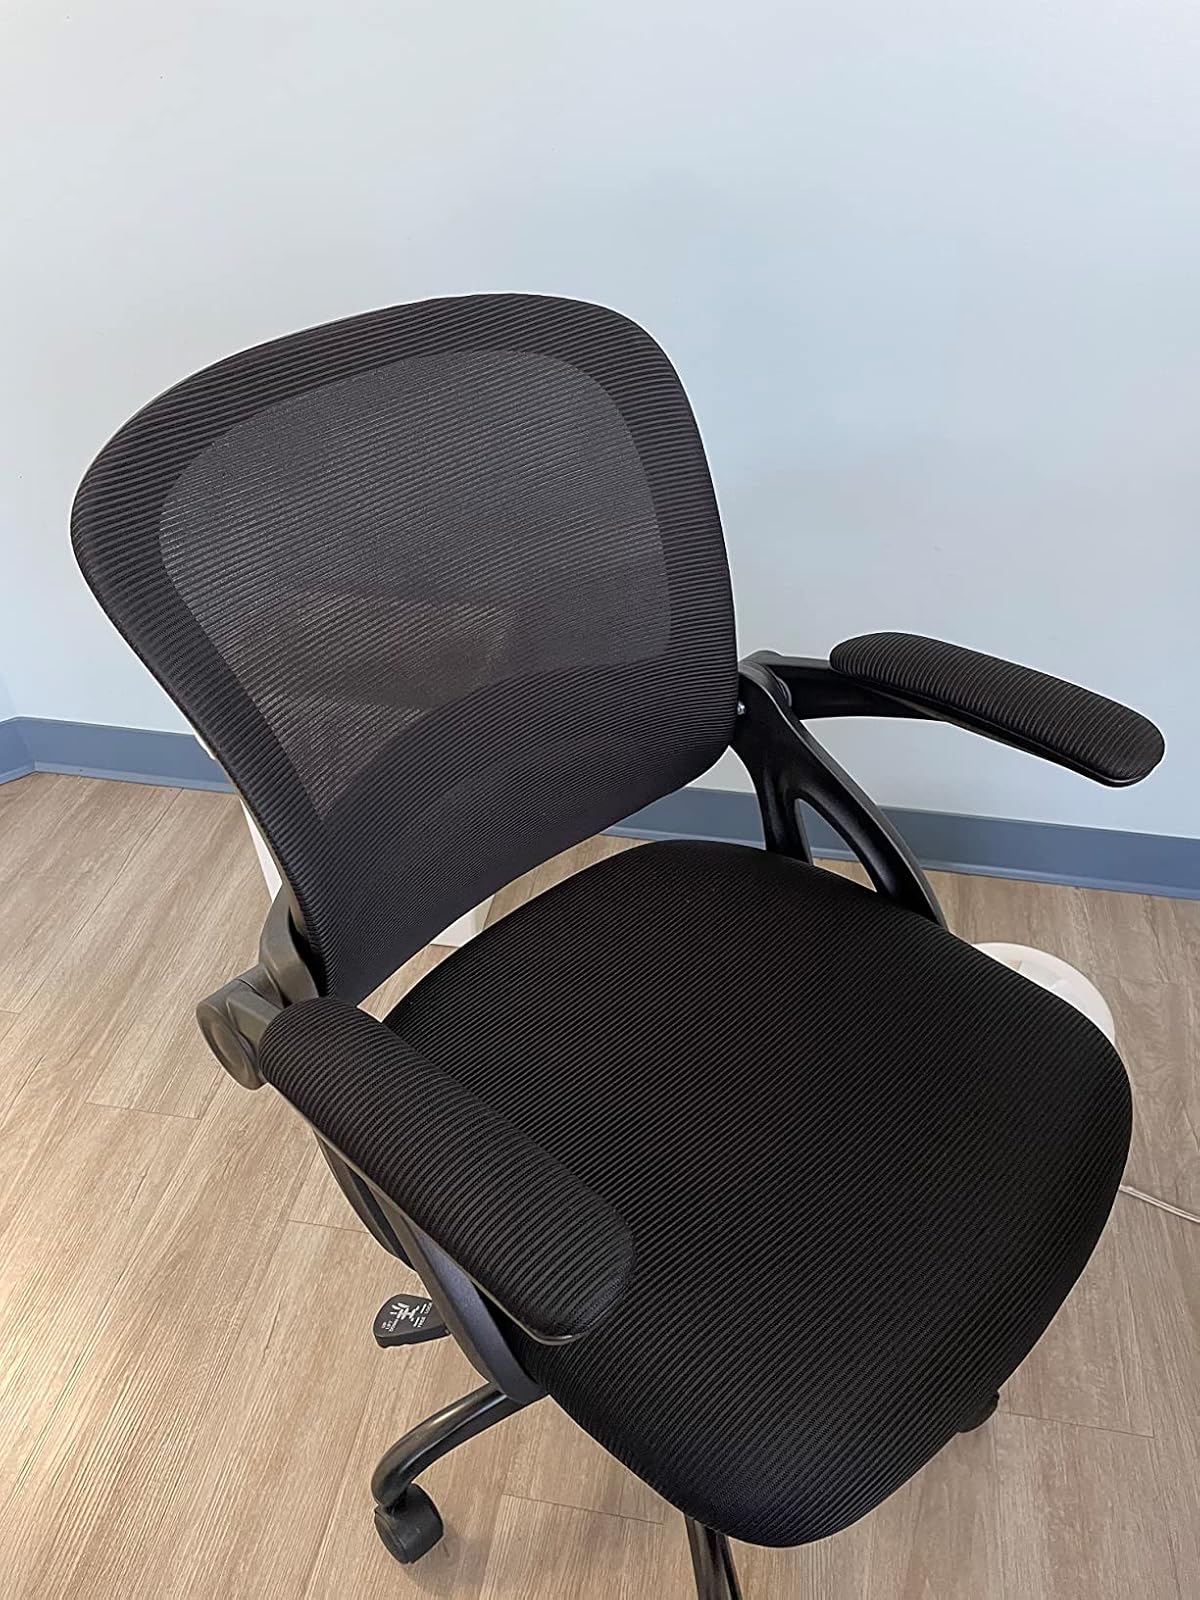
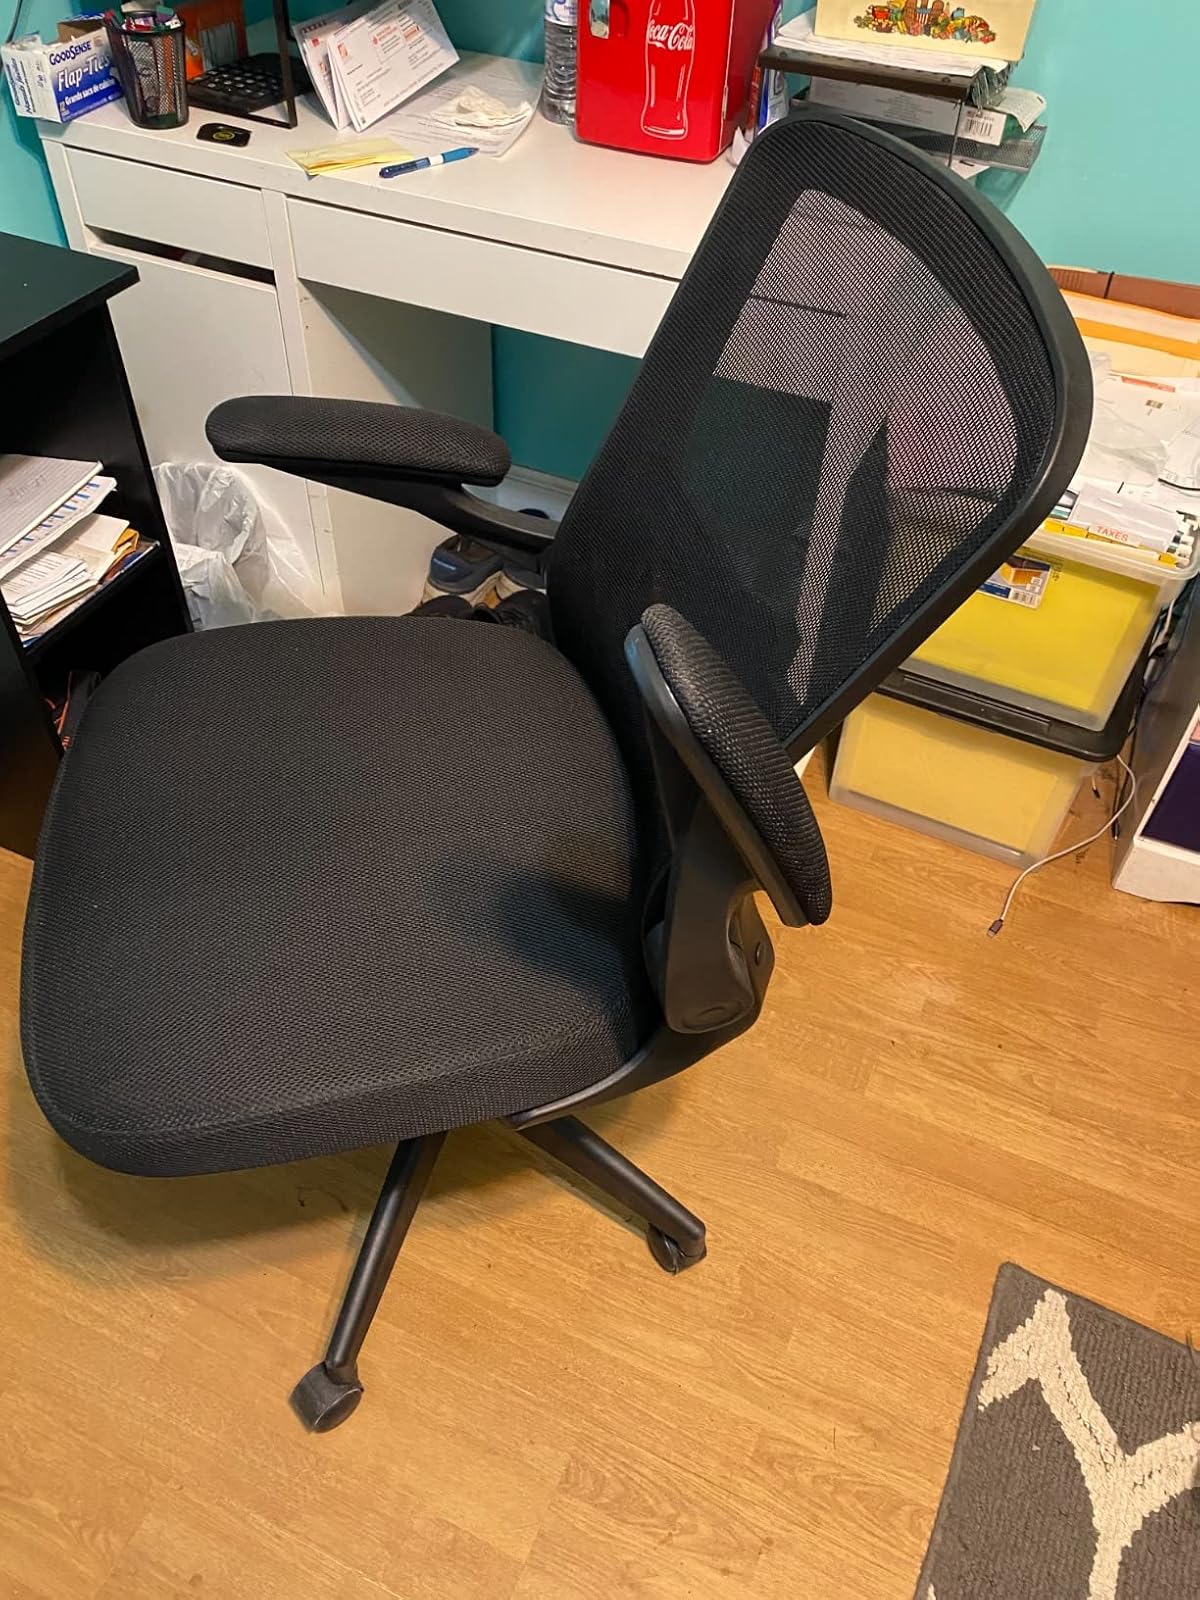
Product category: items_chair
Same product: no